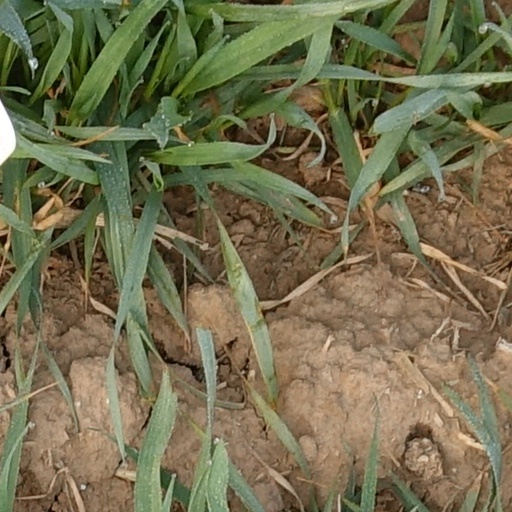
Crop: wheat